Duron

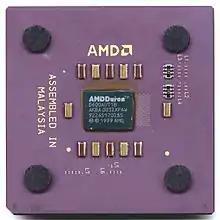
AMD Duron "Spitfire" 600MHz CPU

Duron is a line of budget x86-compatible microprocessors manufactured by AMD and released on June 19, 2000. Duron was intended to be a lower-cost offering to complement AMD's then mainstream performance Athlon processor line, and it also competed with rival chipmaker Intel's Pentium III and Celeron processor offerings. The Duron brand name was retired in 2004, succeeded by AMD's Sempron line of processors as their budget offering.